Fritz Mouson

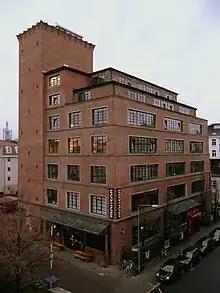
Mouson tower

The Mouson tower was the landmark of the new factory site. Fritz Mouson and Robert Wollmann drafted and built it from 1925–26. The expressionistic Mouson tower with its 34-meter and up to ten floors is regarded as the first High-rise building in Frankfurt.